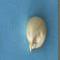
Maize quality: Good